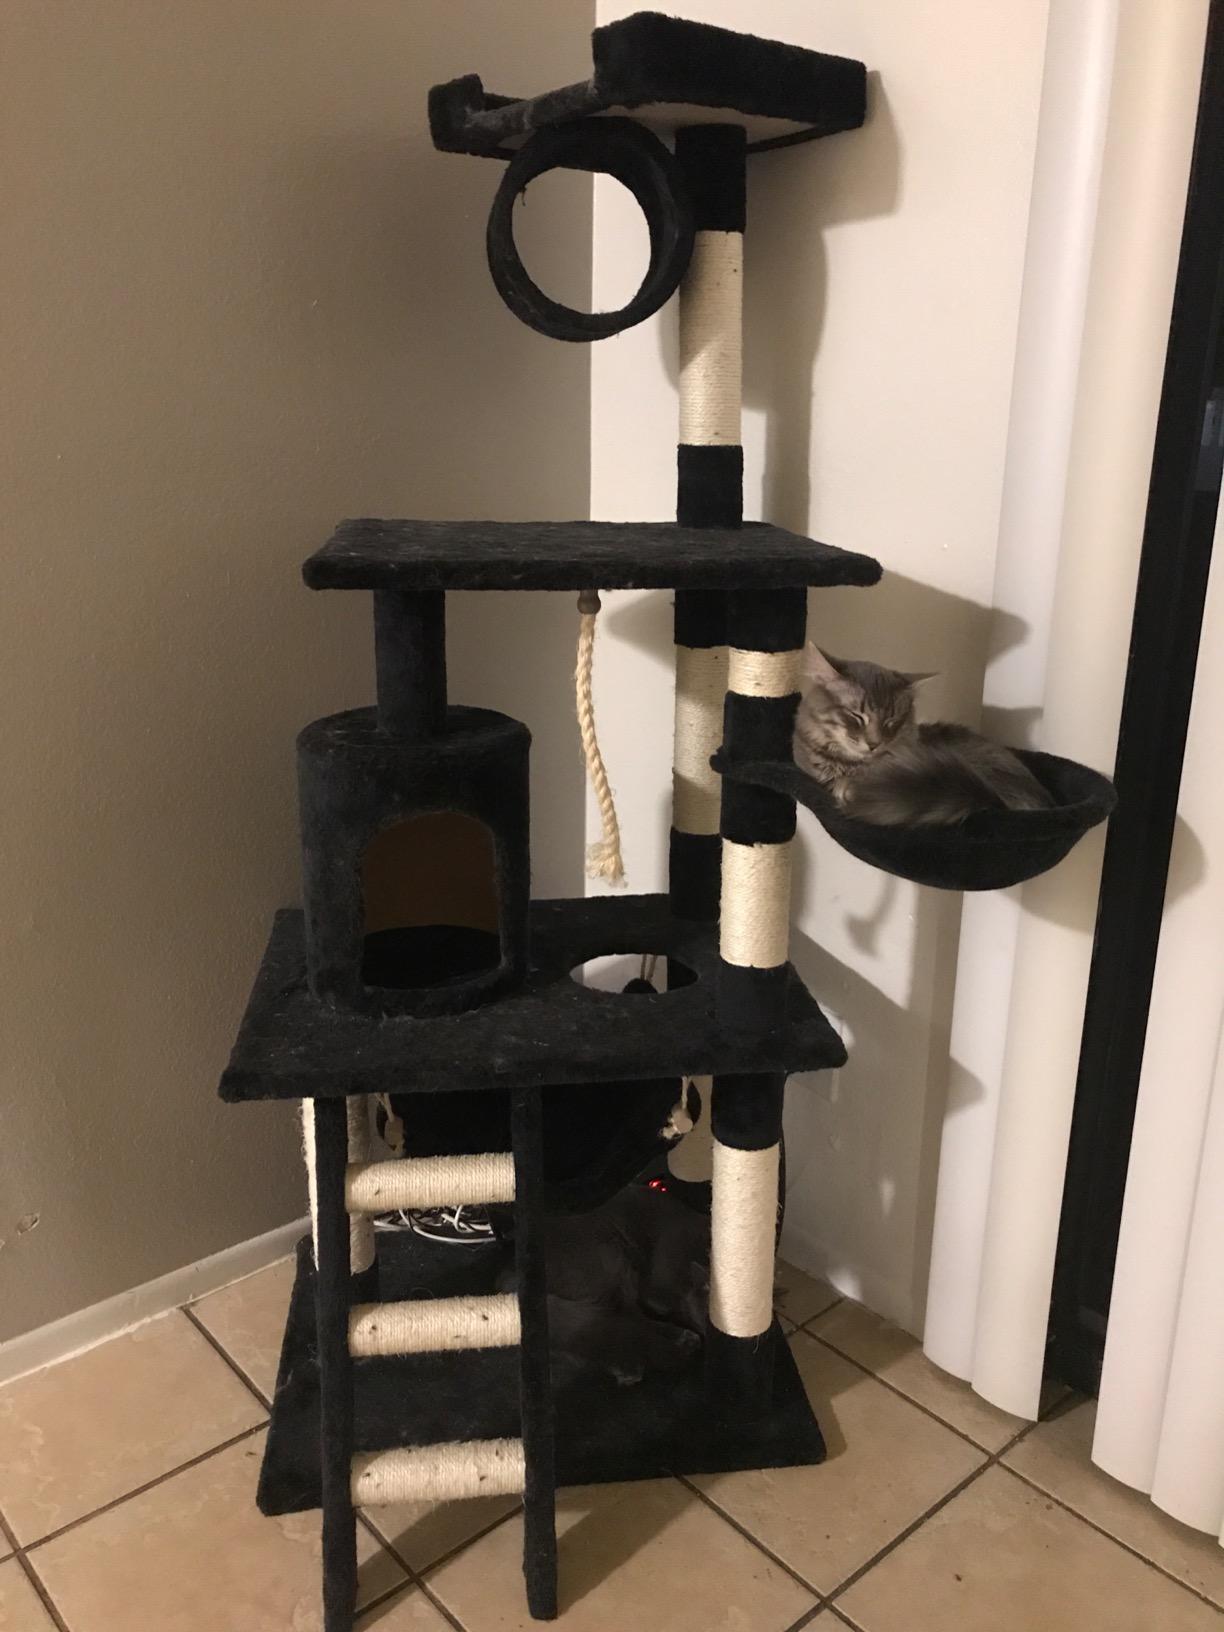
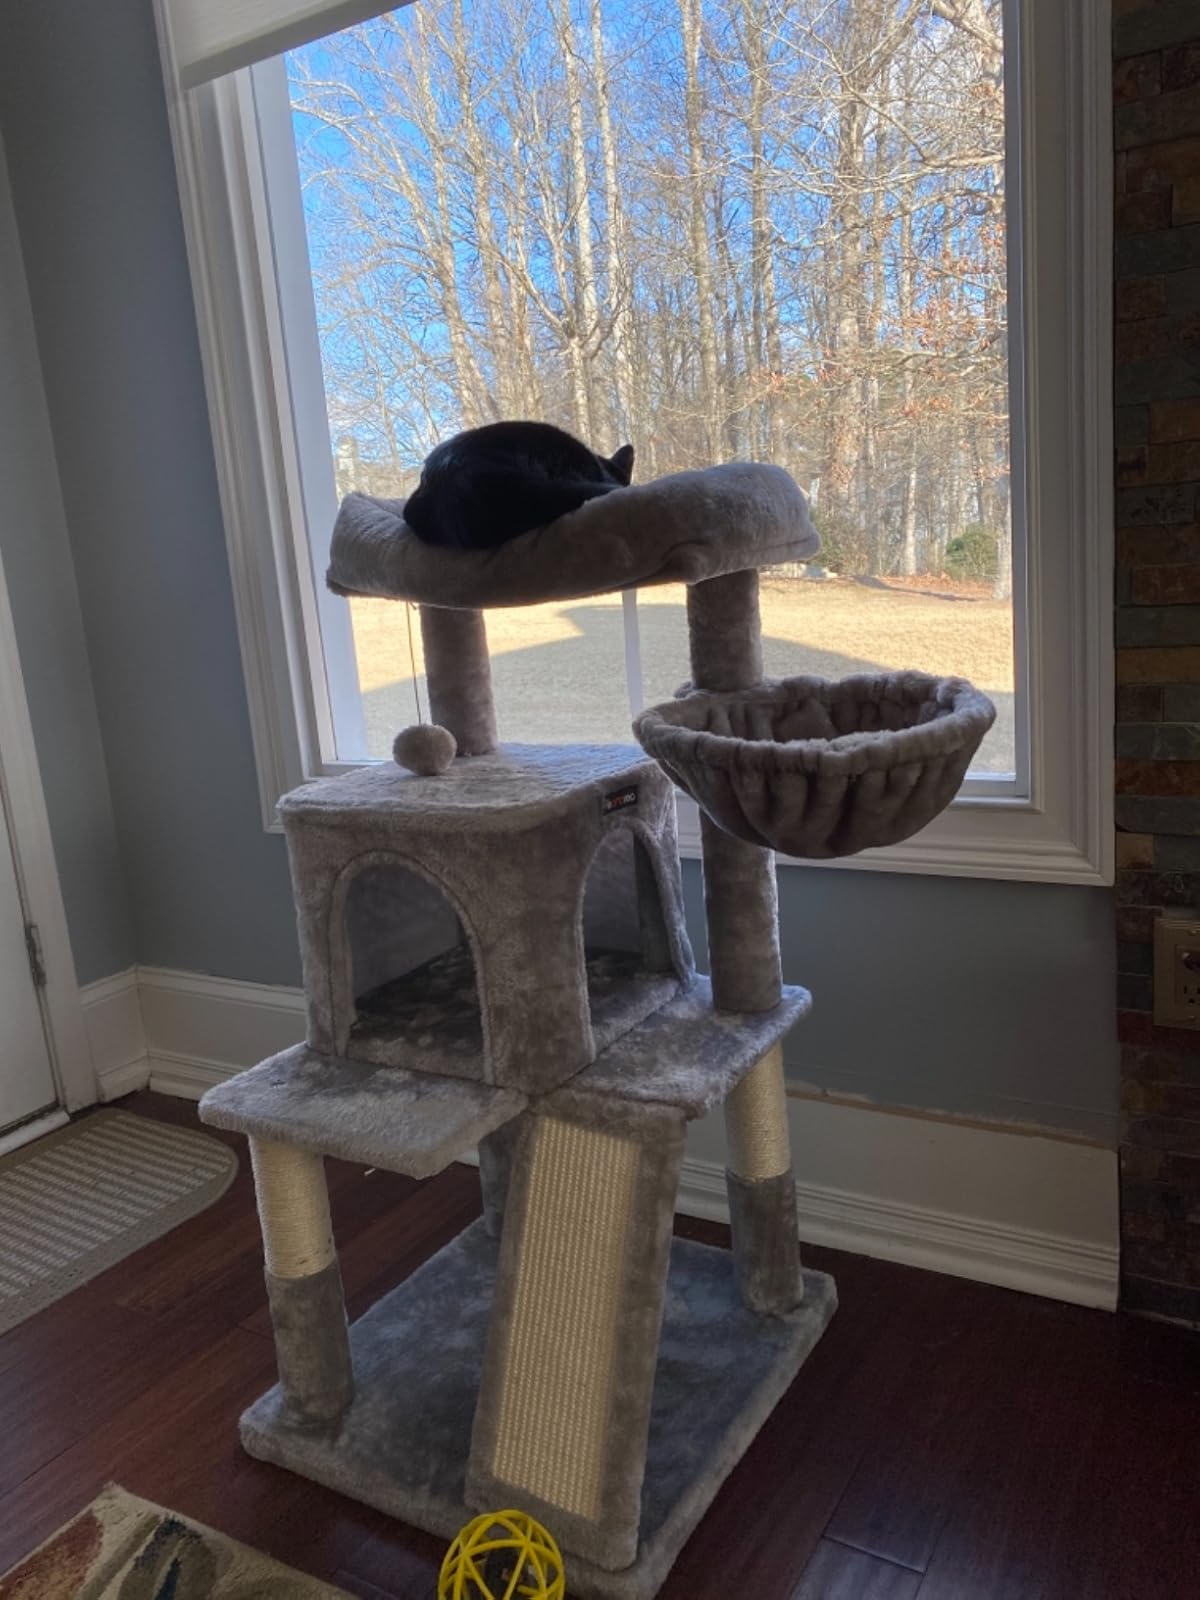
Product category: items_cat tree
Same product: no